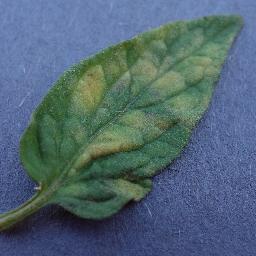
Label: Tomato___Leaf_Mold